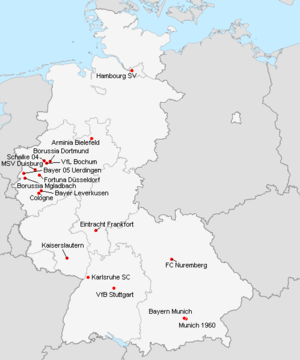
Répartition des clubs en 1.Bundesliga 1980-1981.
La saison 1980-1981 de 1. Bundesliga était la dix-huitième édition de la première division allemande.